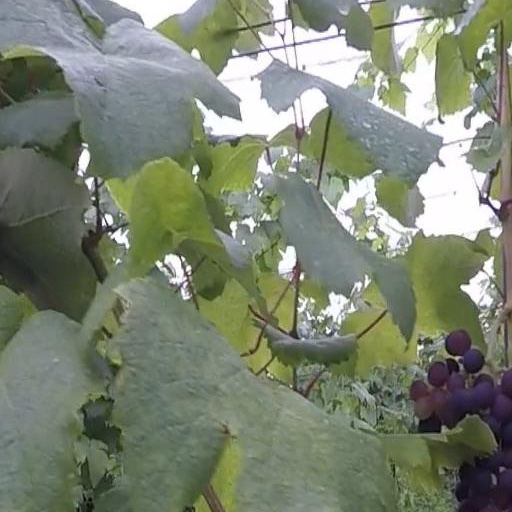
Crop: grape